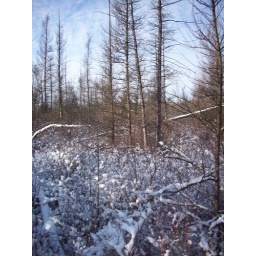
in a frozen bog the dark red plants lean with the heavy snow and the trees tower over these small bushes